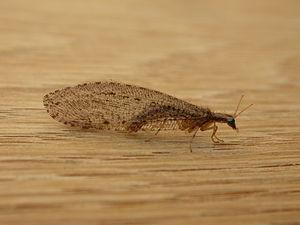
Les Osmylidae sont une famille d'insectes de l'ordre des neuroptères.